Luigi Da Porto

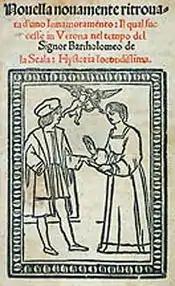
Frontispiece of Giulietta e Romeo from 1535. by Luigi da Porto

Luigi Da Porto (1485 in Vicenza – 10 May 1529) was an Italian writer and historiographer, better known as the author of the novella "Historia novellamente ritrovata di due giovani amanti" (Newly found story of two noble lovers), with the story of Romeo and Juliet, later reprised by William Shakespeare for his famous drama.